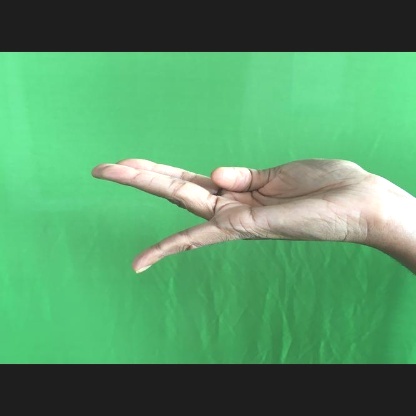
Mudra: Chaturam